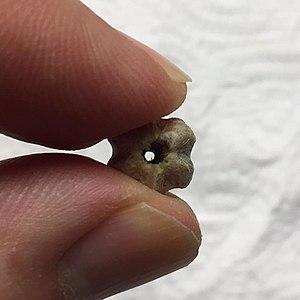
Le fruit du margousier est percé avec 6 graines autour du trou.
Melia azedarach, le Margousier à feuilles de Frêne, Lilas de Perse, Lilas des Indes ou encore Mélia faux Neem, est une espèce d'arbres à feuillage caduc de la famille des Meliaceae, originaire d'Inde, du sud de la Chine et d'Australie.